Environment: real
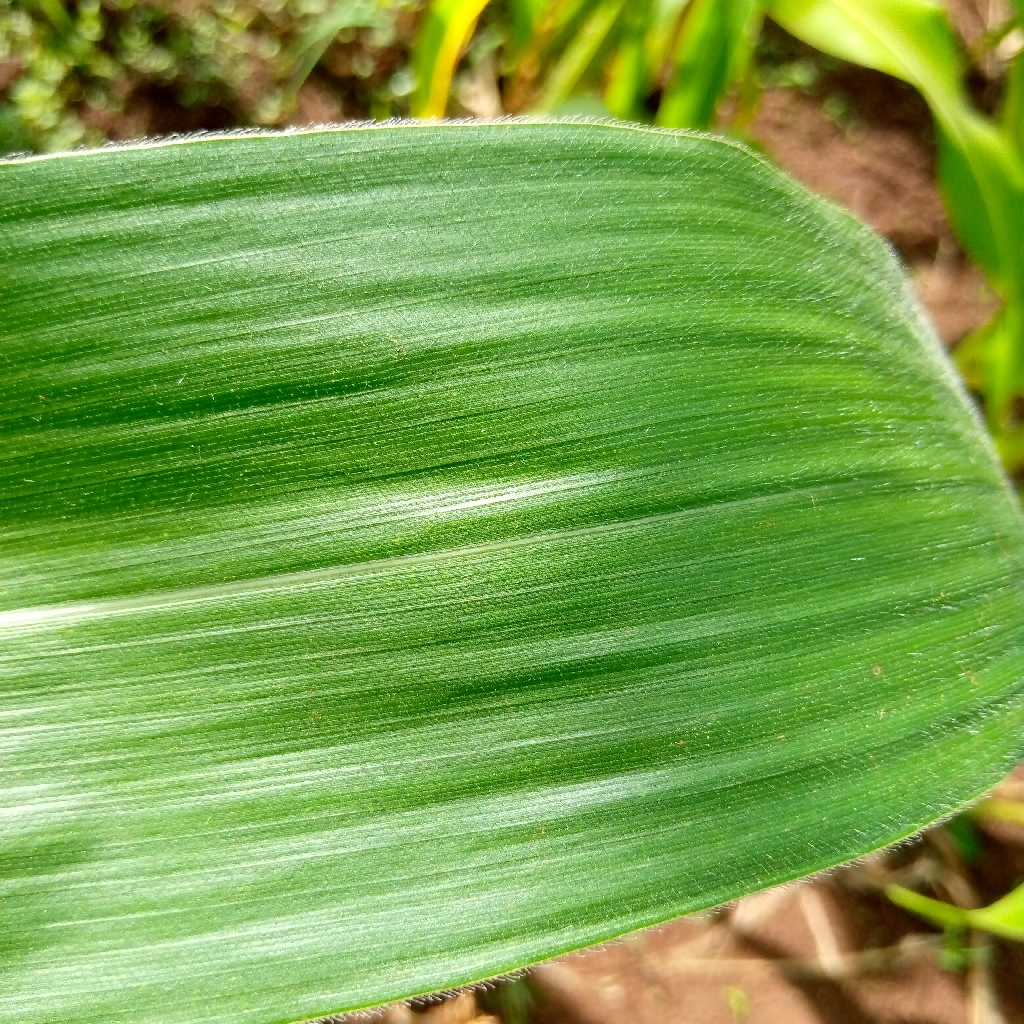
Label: healthy